Visa policy of Nepal

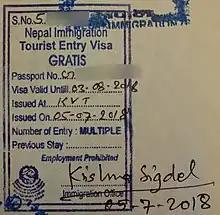
Free tourist visa on arrival issued at Kakarbhitta checkpoint

Foreign citizens may obtain an visa on arrival which is good for multiple entries and allows visitor to stay for no more than 15, 30 or 90 days. In addition, Foreign citizens may obtain for an visa through kiosks at the airport.